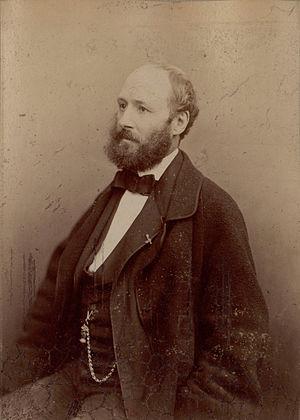
Louis Amédée Eugène Achard, né à Marseille le 19 avril 1814 et mort à Paris 9ᵉ le 25 mars 1875, est un romancier et auteur dramatique français.